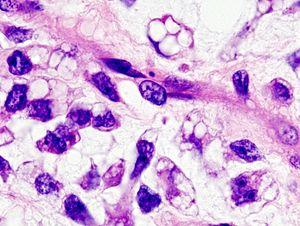
Un liposarcome est un cancer se formant aux dépens des adipocytes.